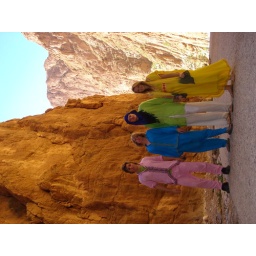
i drew short straw for pink kaftan this in in a monter canyon in atlas mountains